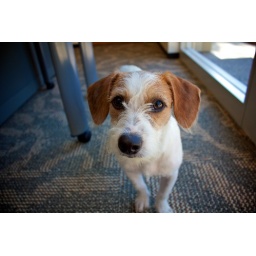
Lost dog in the office